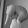
ASL letter: Q